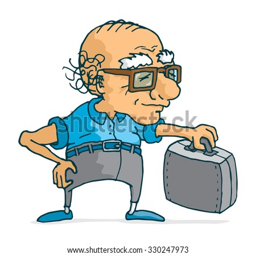
cartoon illustration of an active senior with suitcase ready for travel